Rebecca Frankel

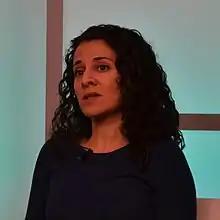
Frankel at an event for "War Dogs", 2014

Rebecca Frankel is an American author. She is the former executive editor of "Foreign Policy".